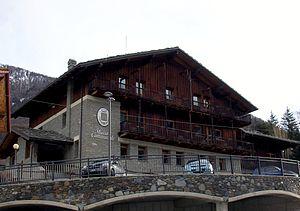
Étroubles est une commune italienne alpine de la région Vallée d'Aoste. Elle fait partie de la communauté de montagne Grand-Combin.